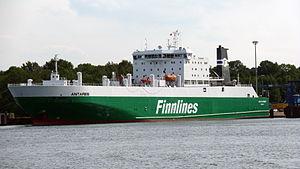
Corsica Linea est une compagnie française privée de navigation maritime assurant le transport de passagers, de véhicules ainsi que de fret en car-ferry depuis Marseille vers la Corse, la Sardaigne, la Tunisie et l’Algérie. L'entreprise est créée en 2016 à la suite du rachat de la Maritime Corse Méditerranée, entité juridique succédant à l'historique Société nationale maritime Corse-Méditerranée placée en redressement judiciaire, par le consortium Corsica Maritima, également candidat à la reprise de la SNCM.